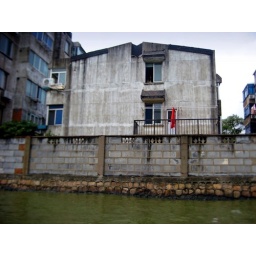
a woman standing by the window :P